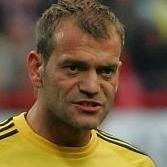
Age: 34